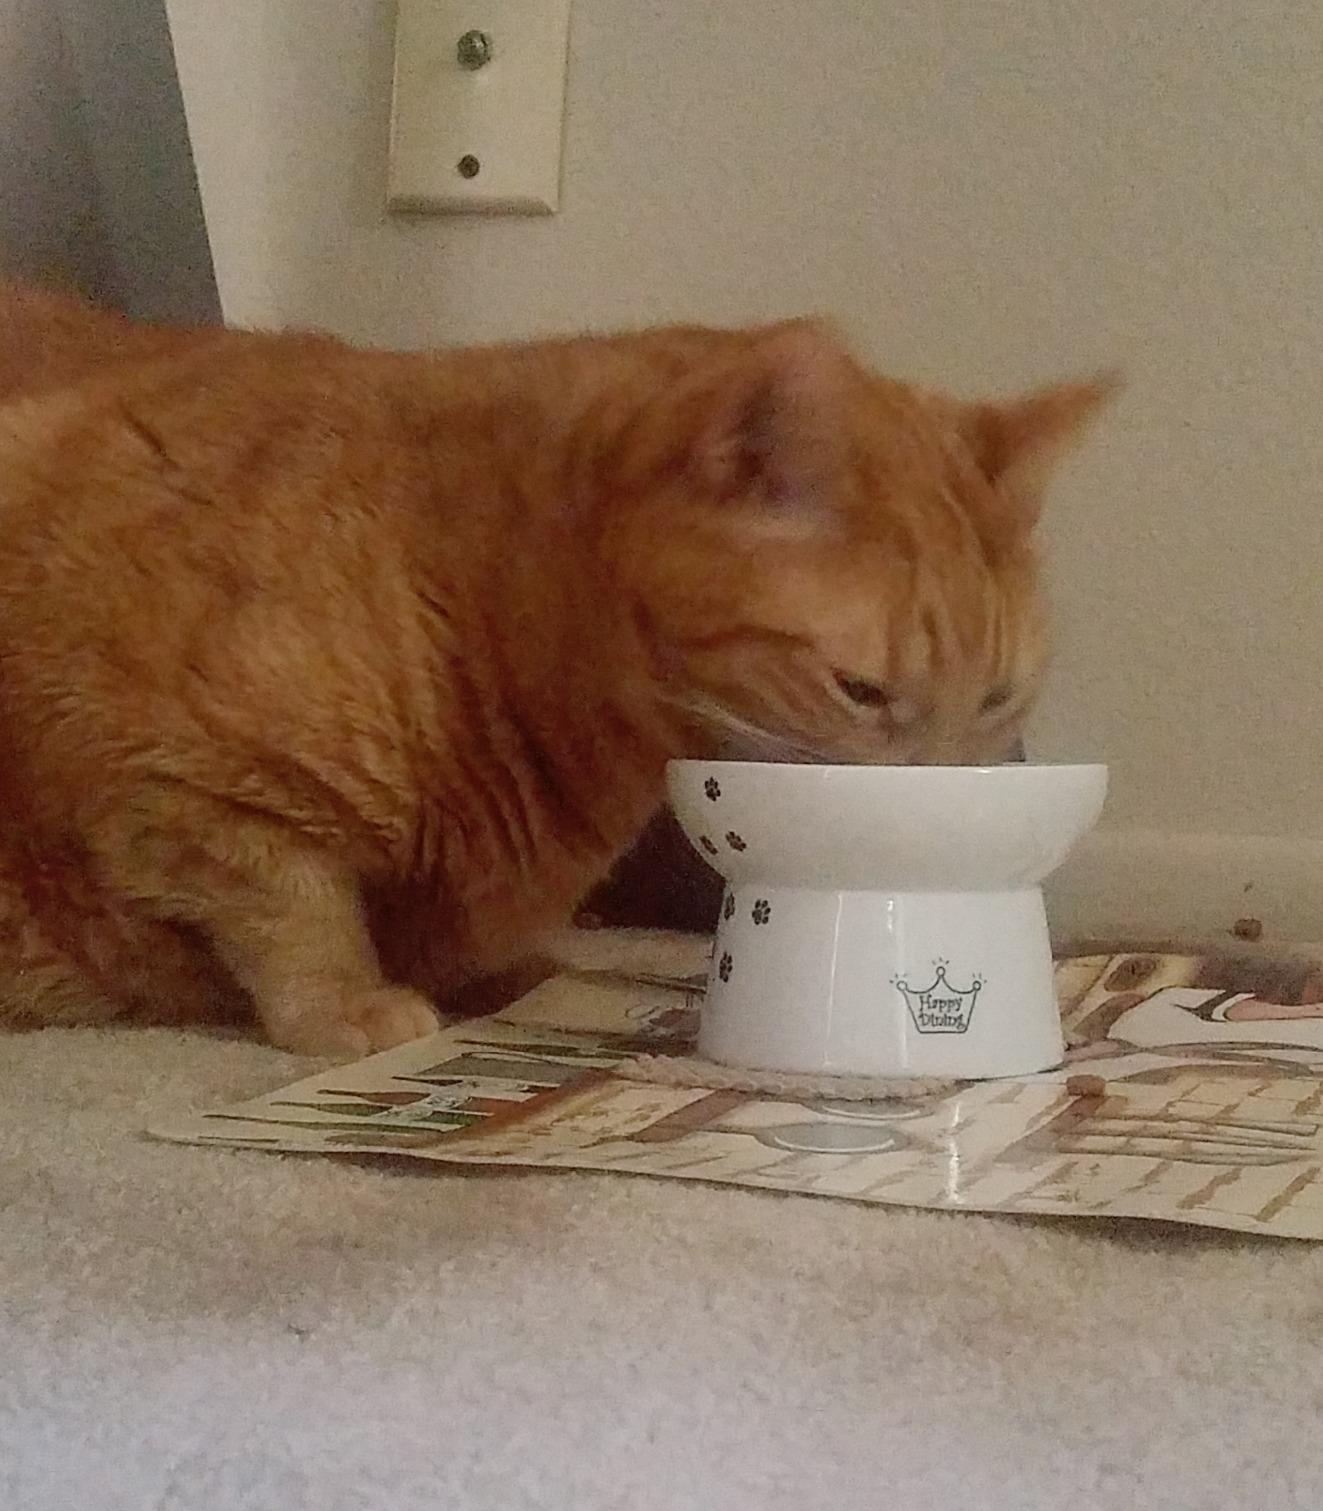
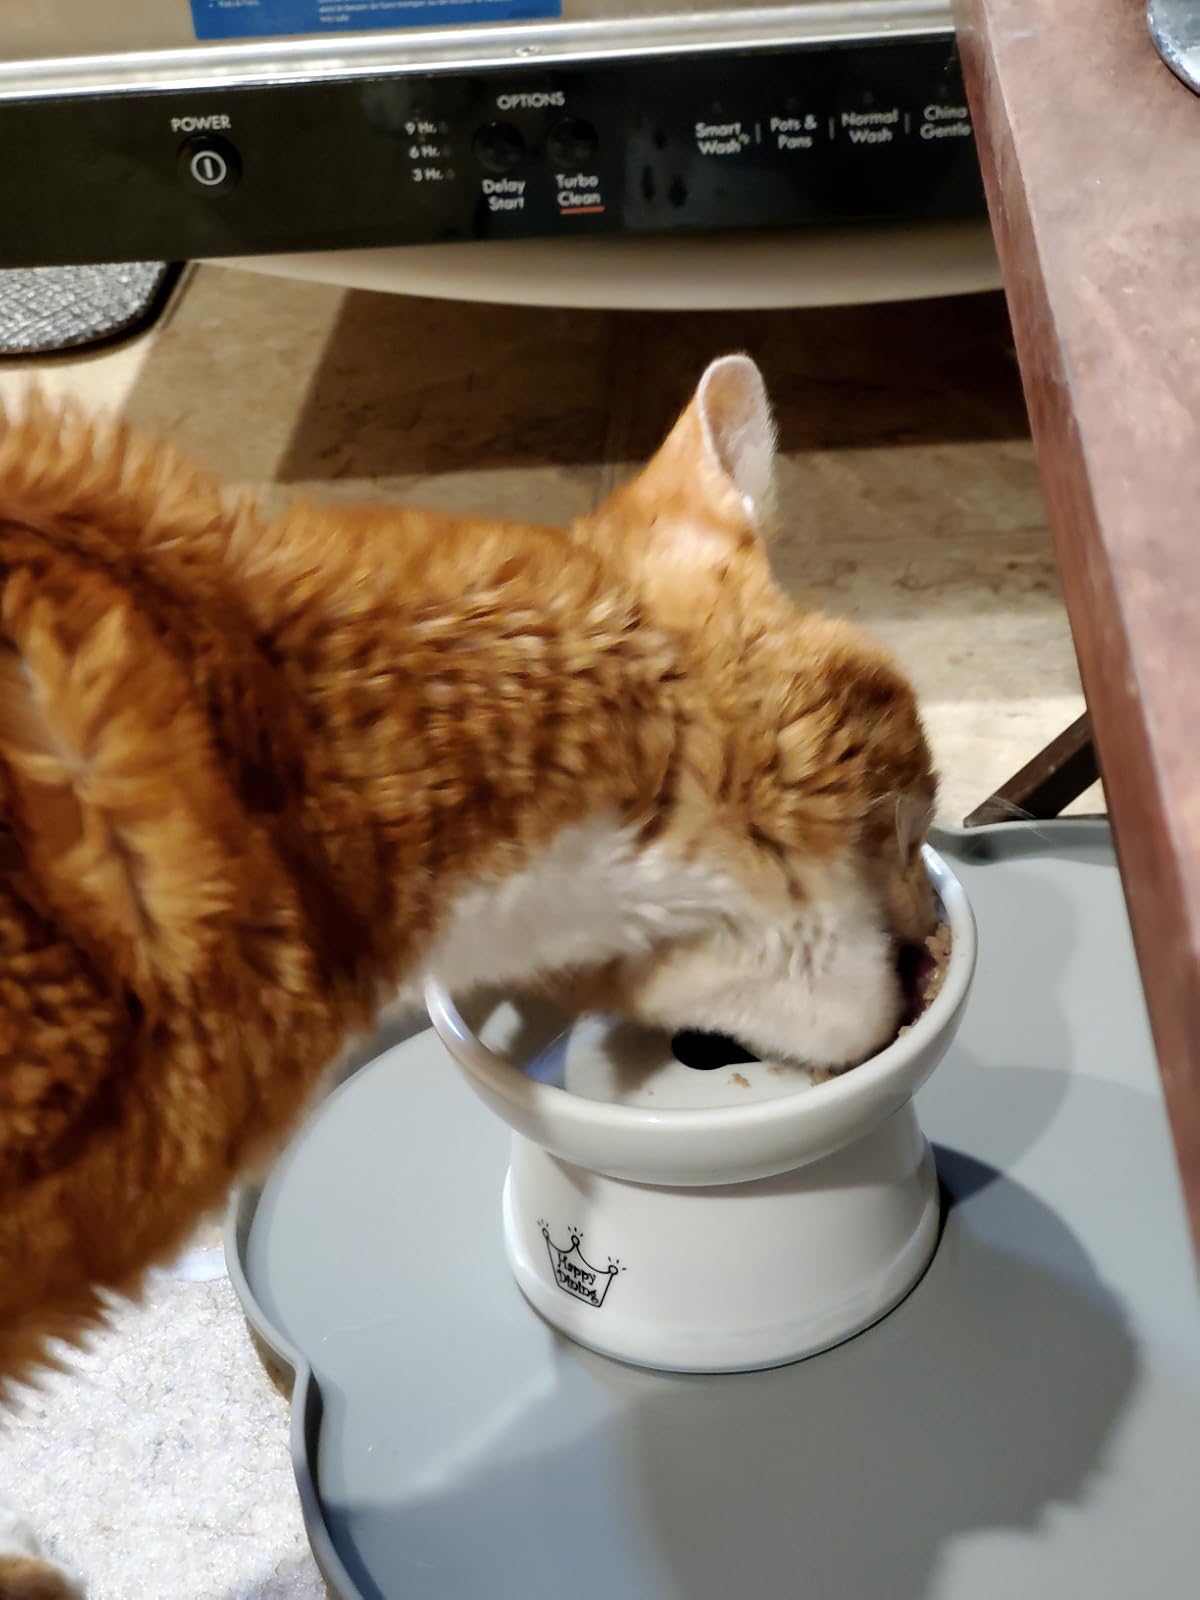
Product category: items_bowl
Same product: yes